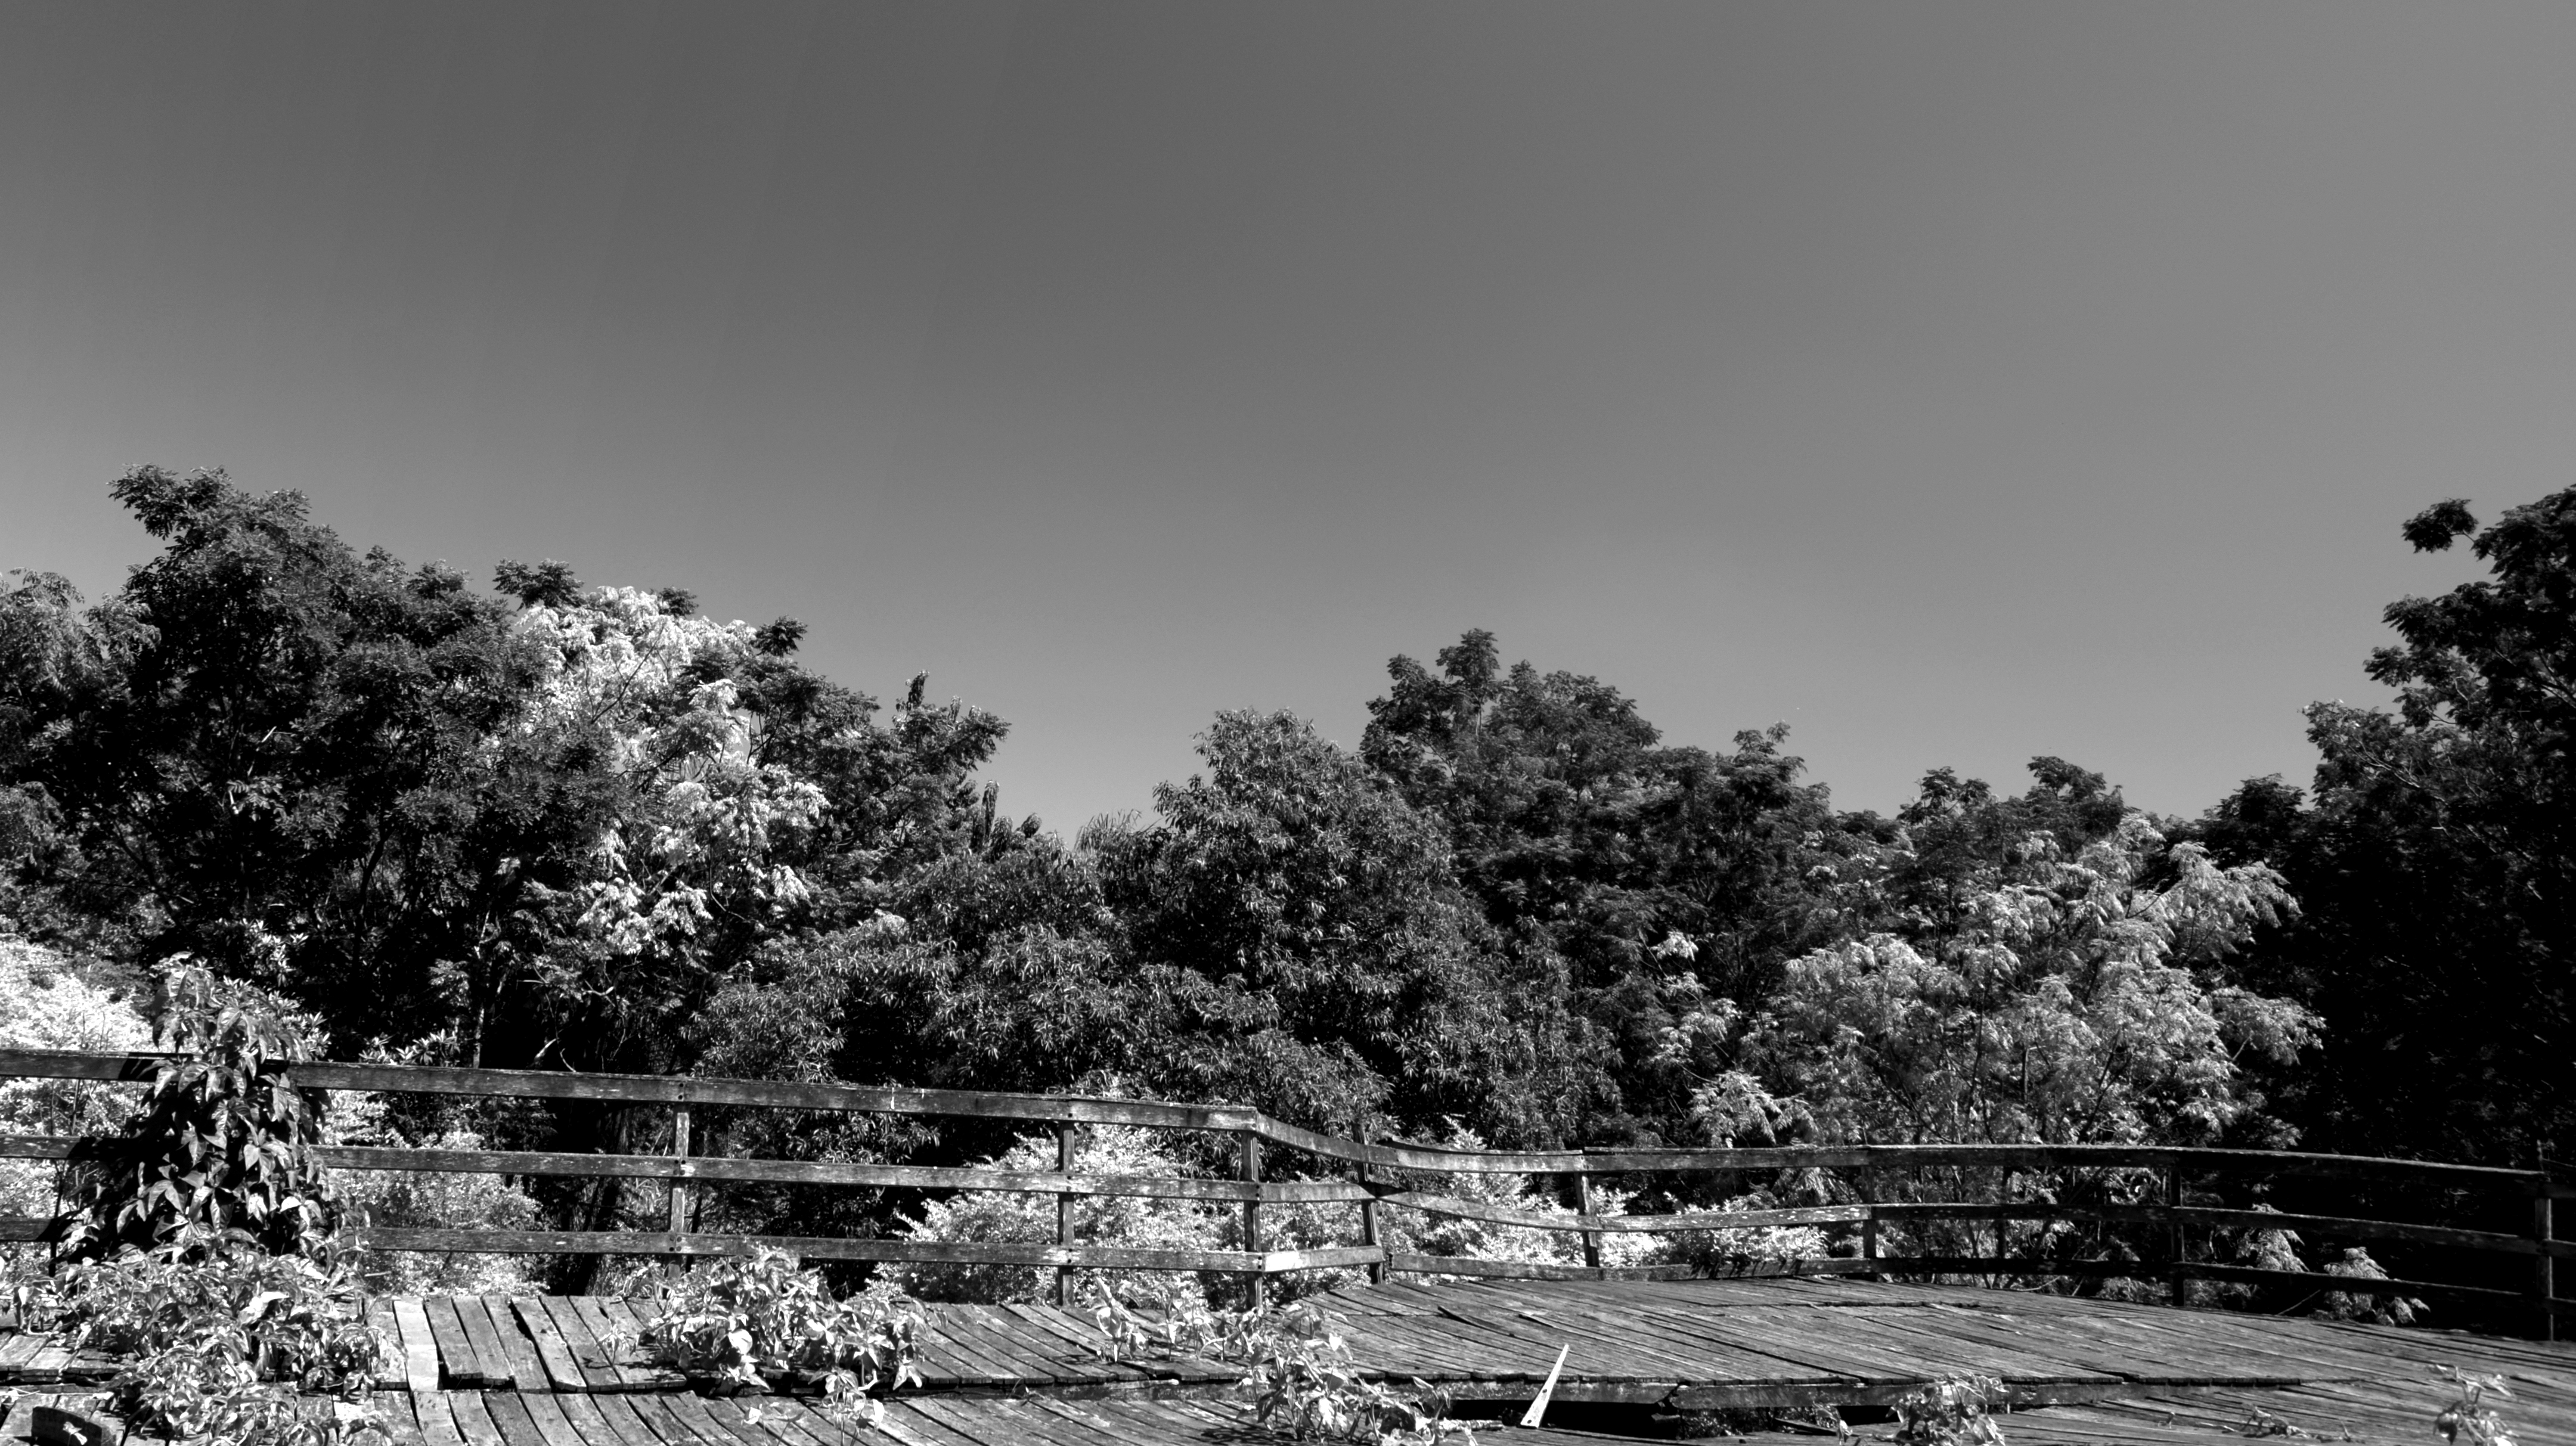
tree, cloud, black and white, plant, photography, monochrome, misiones, rural area, monochrome photography, atmospheric phenomenon, woody plant